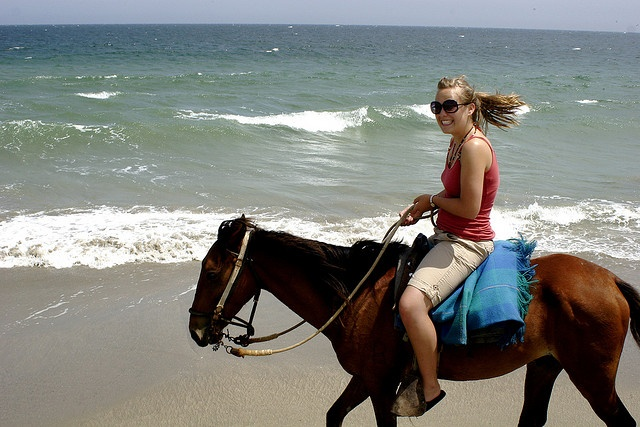
a person riding a horse on a beach
A lady riding horseback on a sunny day at the beach.
A beautiful woman riding on the back of a brown horse.
A woman in sunglasses riding a horse on a beach.
an  image of a woman on a horse riding on the beach